Charles-Joseph Marie Pitard

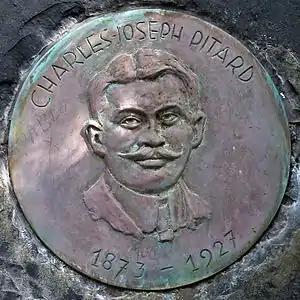
Plaque of Charles-Joseph Pitard in the "Jardín Botánico Canario Viera y Clavijo".

Charles-Joseph Marie Pitard, name sometimes given as Charles-Joseph Marie Pitard-Briau (30 October 1873 – 29 December 1927) was a French pharmacist and botanist.